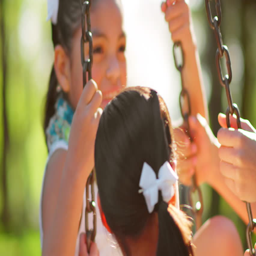
young girls swinging on a tire swing